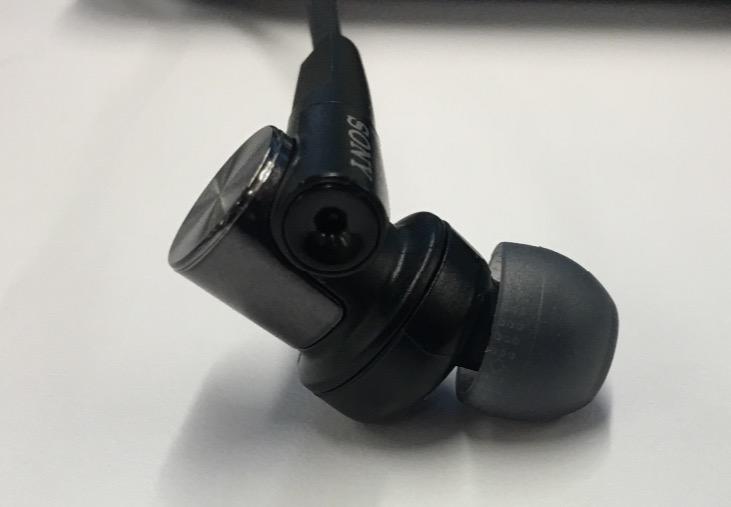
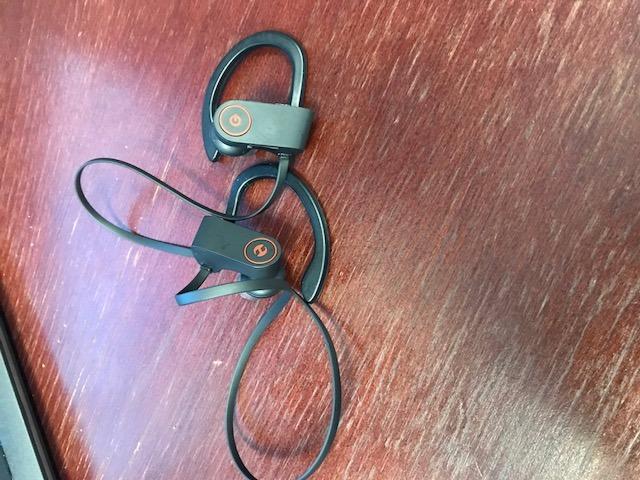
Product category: headphones
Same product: no